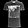
Label: T - shirt / top